Zen in the United States

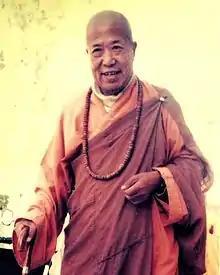
Hsuan Hua in 2010

Not all successful Zen teachers in the United States have been from Japanese traditions. Some were teachers of Chinese Zen (known as "Chán"), Korean Zen (or "Seon"), and Vietnamese Zen (or "Thien").